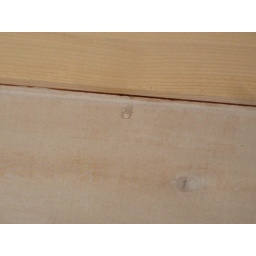
water leaks from roof in kitchen above sink and counters wed 12/17/08